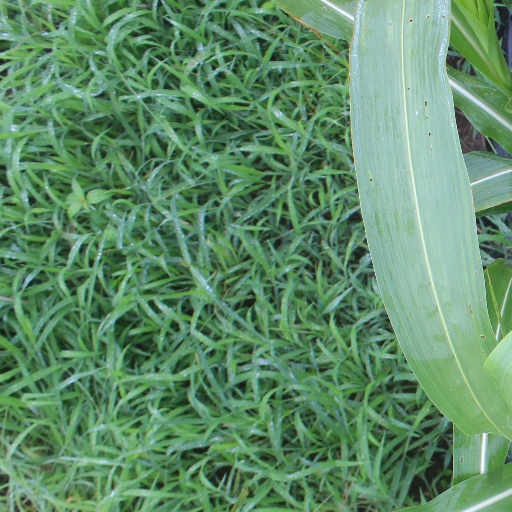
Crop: sorghum